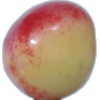
Label: cherry_rainier